Irish loan funds

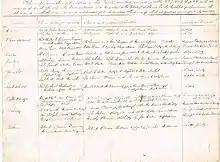
Financial return listing the names and addresses of officers of the eight loan fund societies in County Carlow, and amounts guaranteed by their sureties (1836)

Each fund had considerable freedom over the way it operated, within defined limits. The board, which could reduce salaries and wind up funds as needed, helped reduce fraud and increase depositor confidence.